Headset (bicycle part)

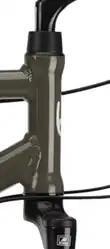
Threaded headset with internal bearings on 2016 Brodie Quantum bicycle

Threaded headsets are used with forks that have a threaded steerer tube and are the traditional type (as shown in the above picture). There are eight parts in a threaded headset (from bottom to top): crown race, lower bearings, lower frame cup (pictured as "lower head-tube race"), upper frame cup (pictured as "upper head-tube race"), upper bearings, upper race or cone, washer, locknut.